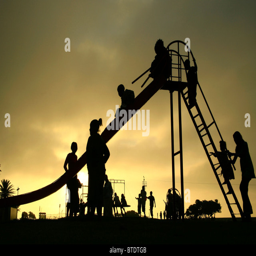
children and mothers silhouetted at sunset at a playground along beachfront